Sleuth (1972 film)

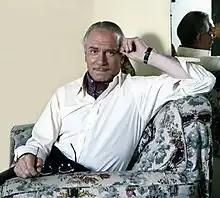
Laurence Olivier, who plays Andrew Wyke, in his dressing room on the set of "Sleuth" (1972)

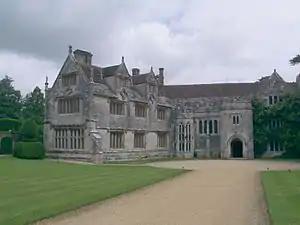
Athelhampton House, Dorset, used for the exterior scenes in the movie

Shaffer was initially reluctant to sell the film rights to the play, fearful it would undercut the success of the stage version. When he finally did relent, he hoped the film would retain the services of Anthony Quayle, who had essayed the role of Wyke in London and on Broadway. Alan Bates was Shaffer's pick for the part of Milo Tindle. In the end, director Mankiewicz opted for Olivier and Caine.